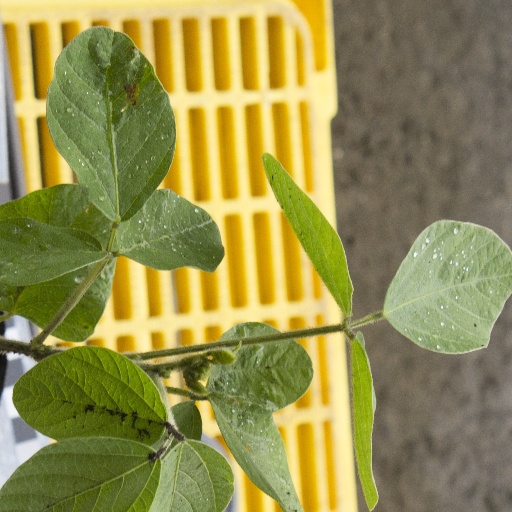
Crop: soybean